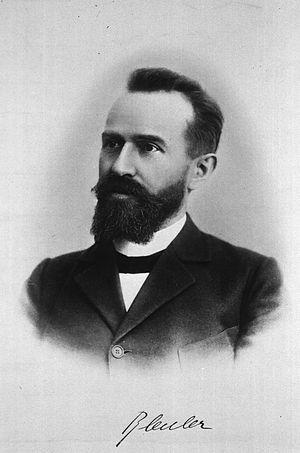
Eugen Bleuler, né à Zollikon le 30 avril 1857 et mort dans la même commune le 15 juillet 1939, est un psychiatre suisse. Il est connu pour avoir inventé et introduit dans le vocabulaire psychiatrique les termes de schizophrénie et d'autisme.